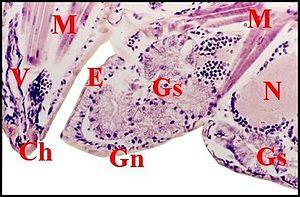
Glandes gnathocoxales en coupe parasagittale du prosoma de Moebellia penicillata mâle
Les glandes gnathocoxales, qualifiées aussi de glandes salivaires, sont des organes sécréteurs péri-buccaux situés dans les gnathocoxae ou lames maxillaires des Araignées. Elles présentent fréquemment un dimorphisme sexuel remarquable découvert par A. Lopez chez Araniella cucurbitina au début des années 70 et retrouvé ultérieurement par cet auteur qui le décrivit dans divers autres groupes systématiques.